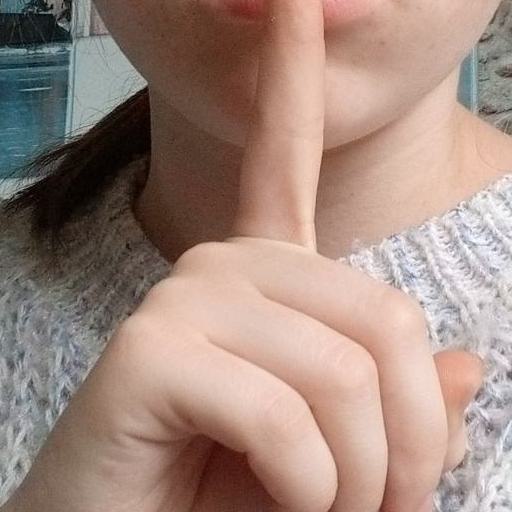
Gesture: mute